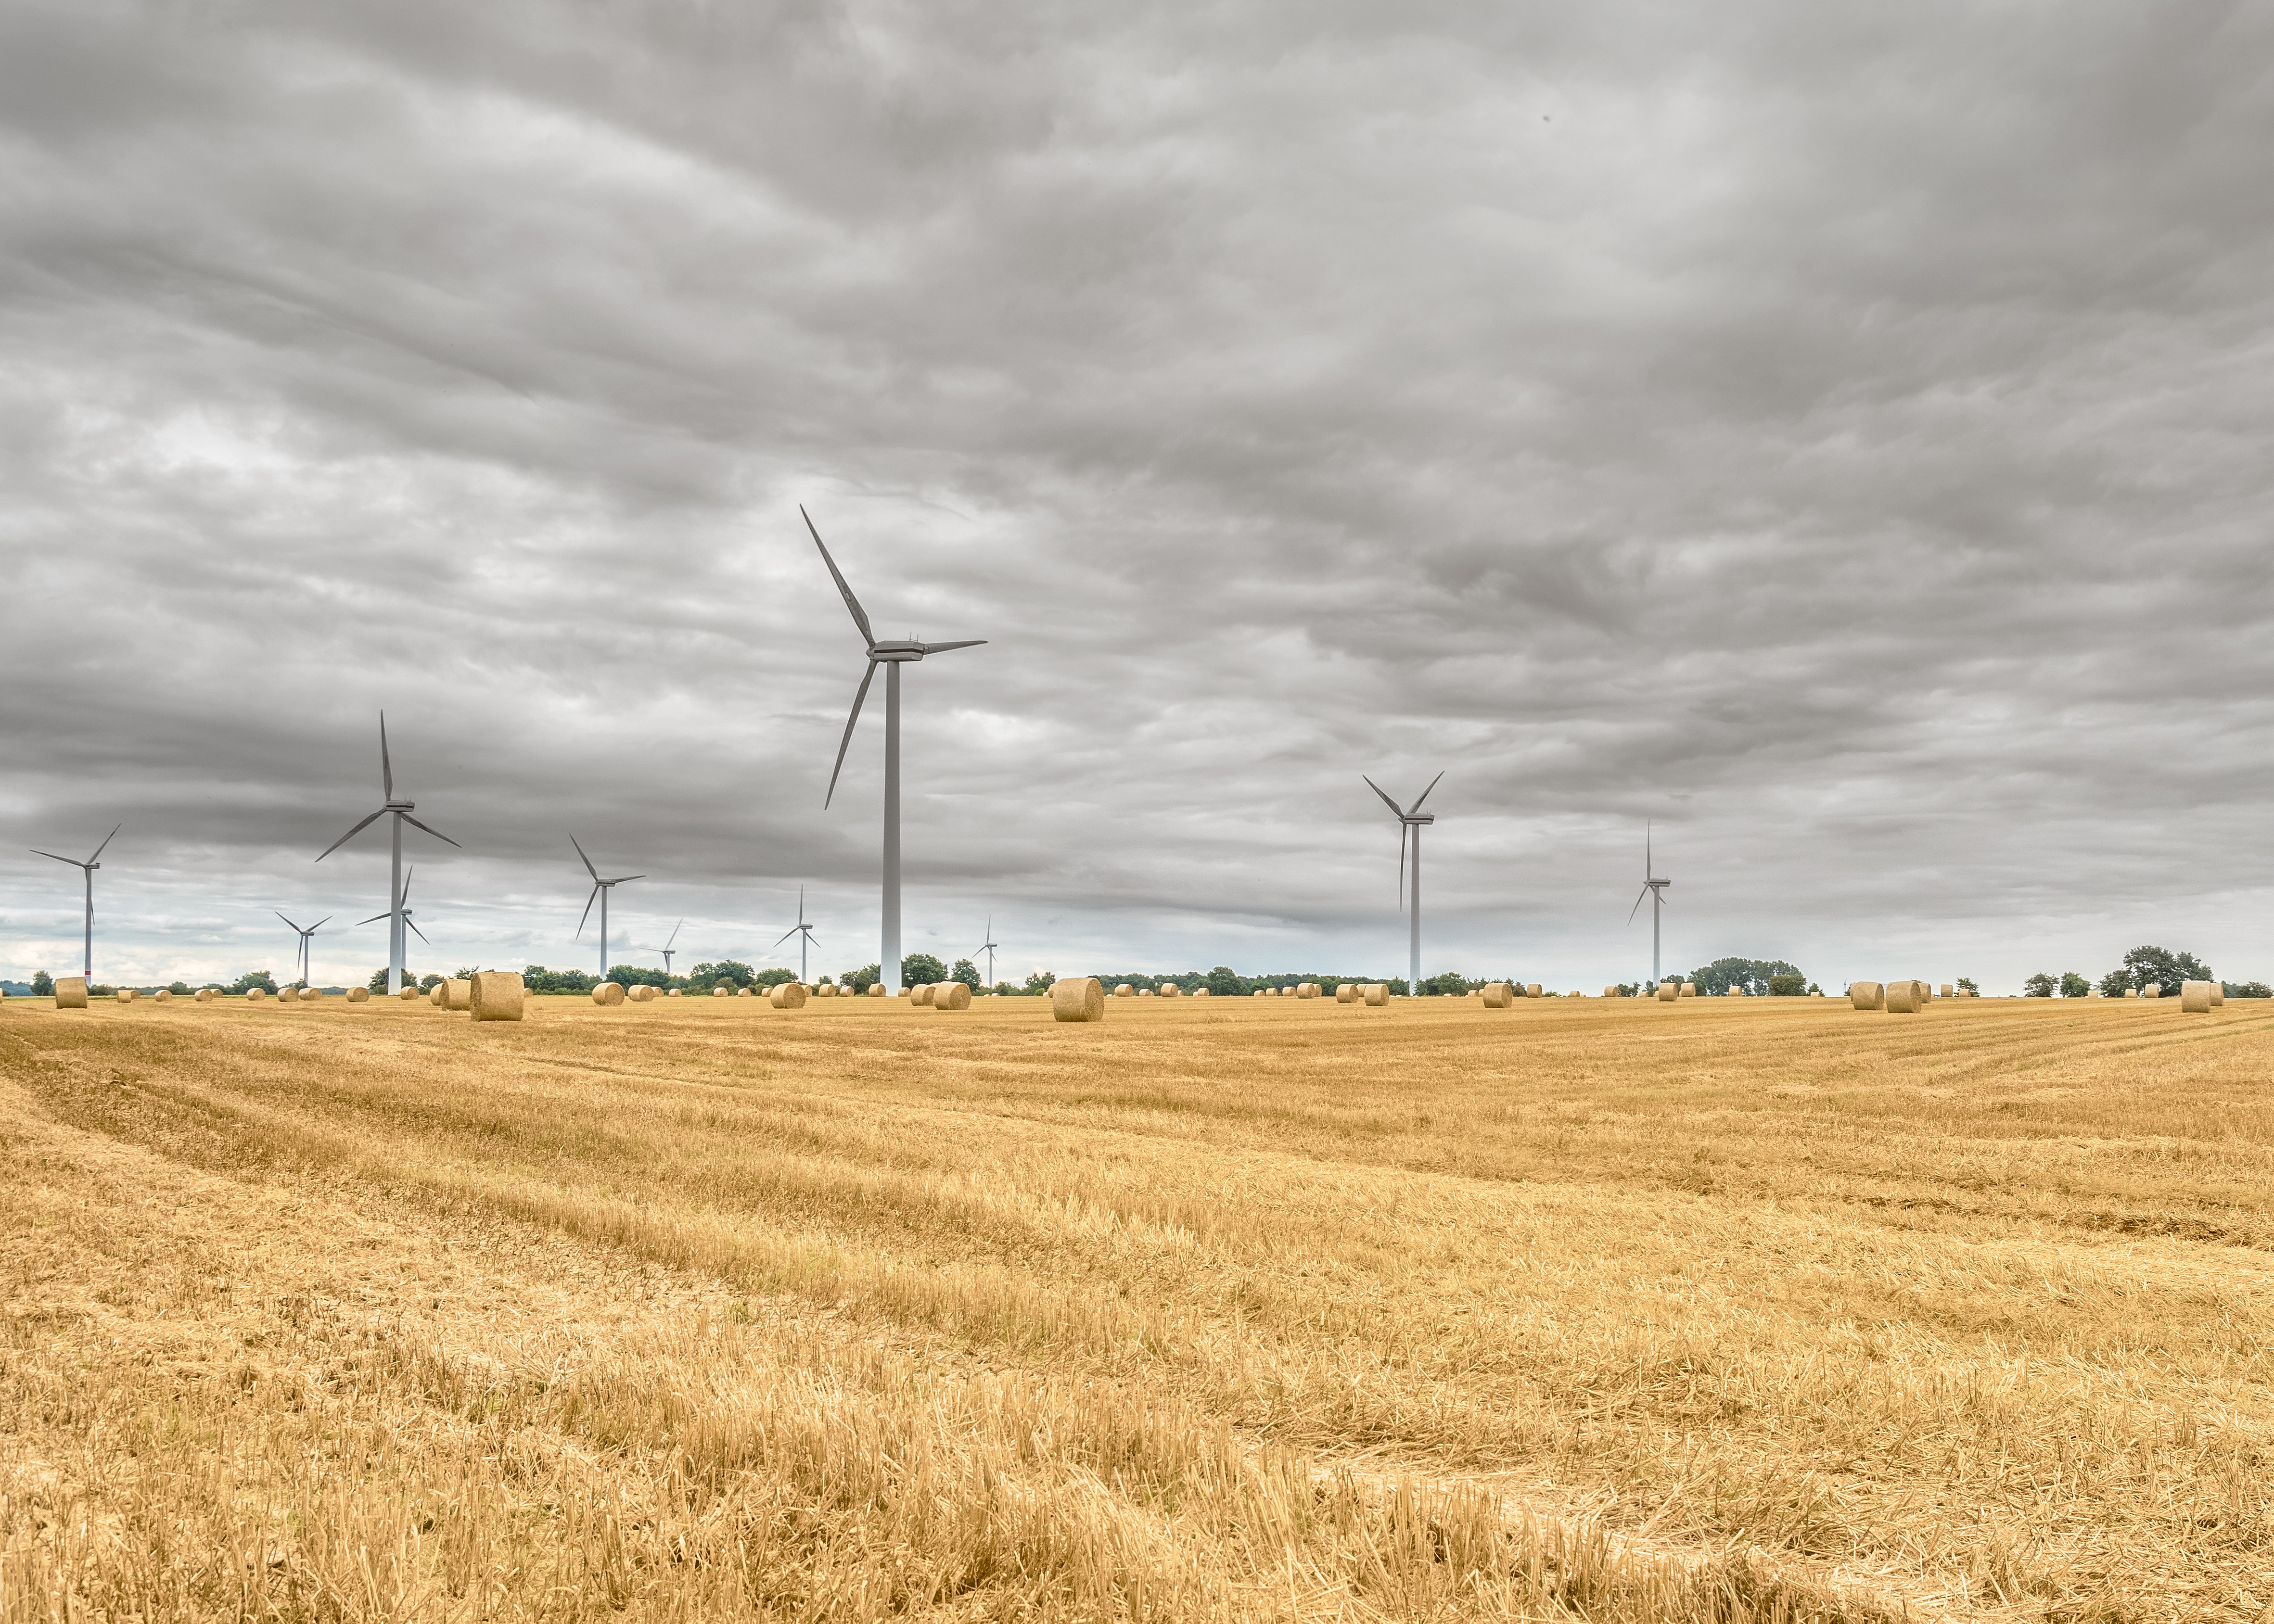
landscape, plant, sky, sun, hay, bale, field, wheat, prairie, wind, summer, europe, food, harvest, crop, autumn, soil, machine, blue, wind turbine, yellow, agriculture, plain, pinwheel, energy, straws, stubble, thanksgiving, clouds, grassland, straw, litter, cornfield, wind farm, cereals, rolled, late summer, bauer, august, harvested, pressed, clouded sky, hay bales, round bales, straw bales, rural area, golden yellow, hay roll, flowering plant, straw role, harvest time, role, wind power plant, straw harvest, summer day, roll bale, stall faithful, glean, grass family